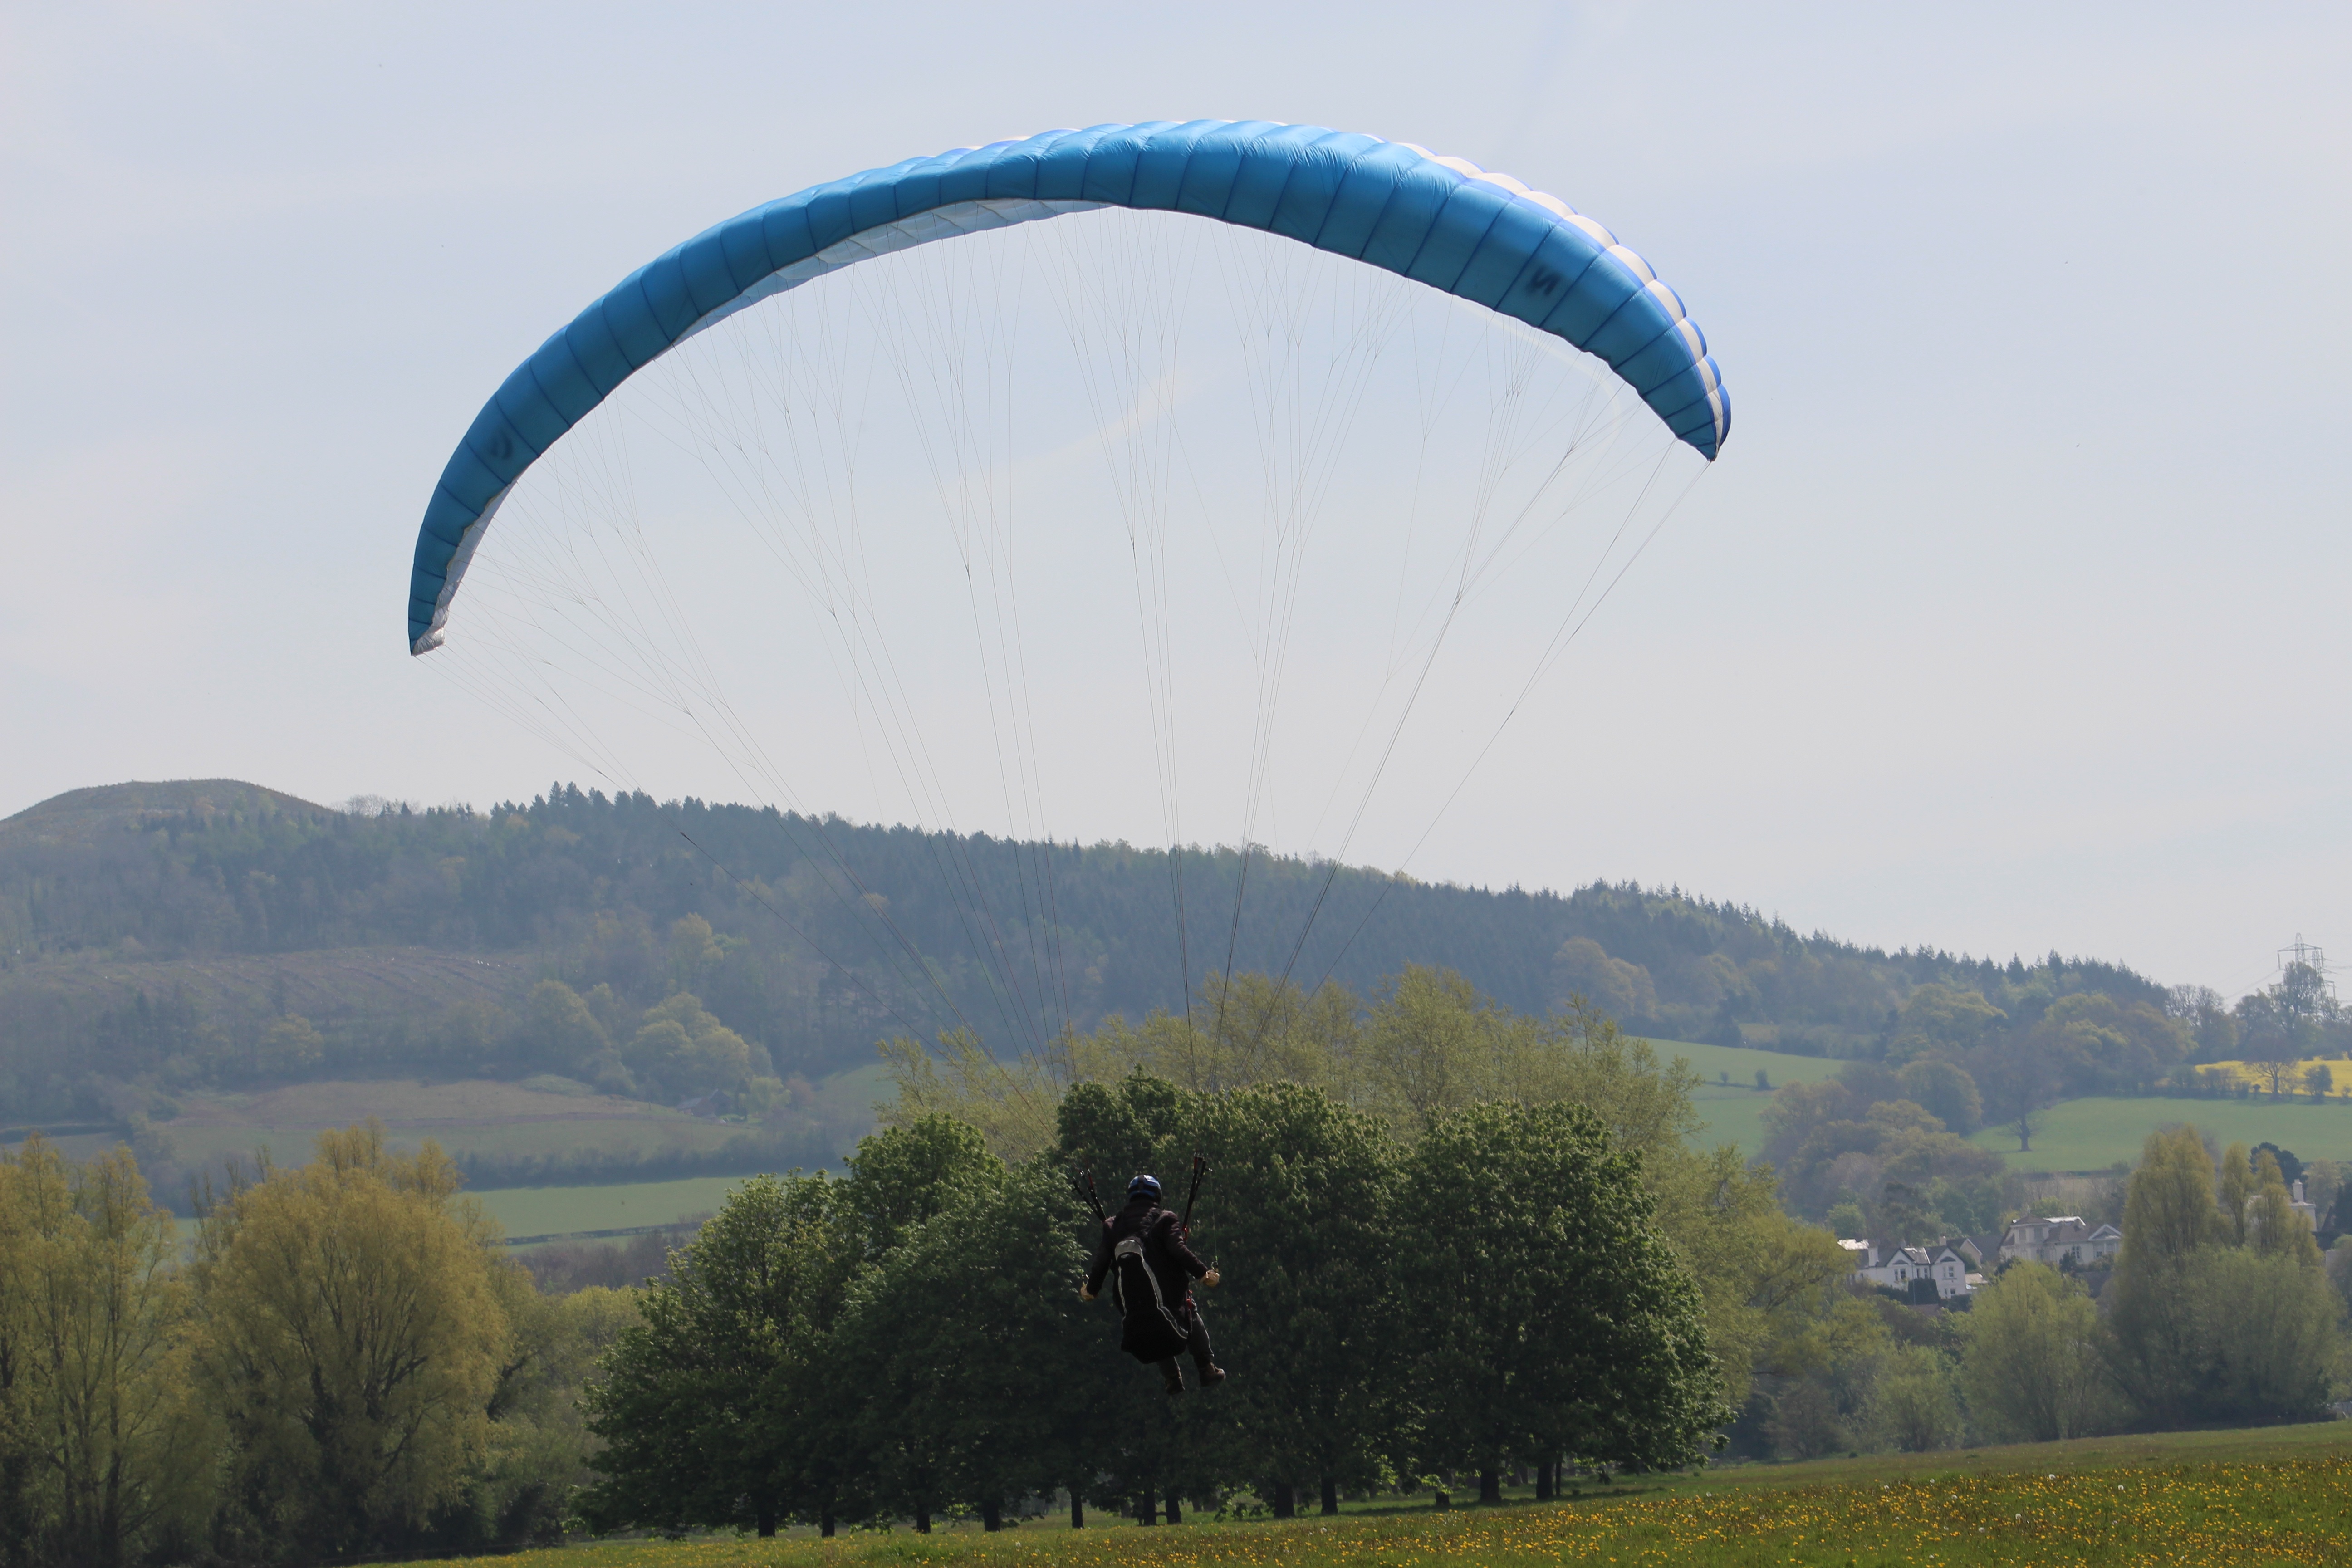
sport, extreme sport, paragliding, glider, sports, air sports, atmosphere of earth, windsports